Achilleas Protosyngelos

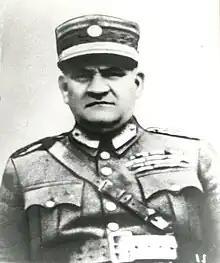
Achilleas Protosyngelos 1935

Achilleas Protosyngelos (1879–1943) was a Hellenic Army officer who fought in the Balkan Wars, World War I, the Asia Minor Campaign, and reached the rank of lieutenant general.